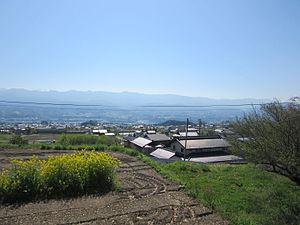
Takamori est un bourg du district de Shimoina, dans la préfecture de Nagano; au Japon.